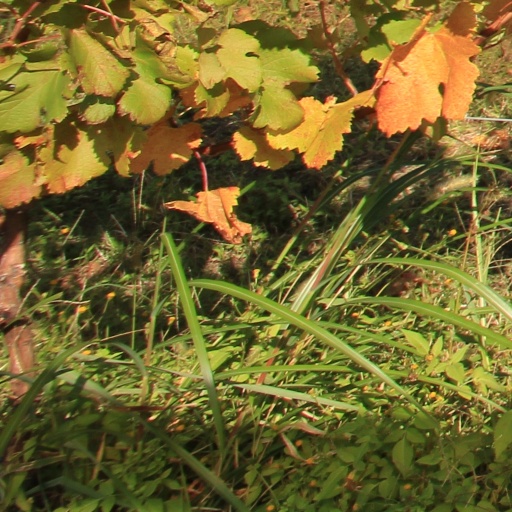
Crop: grape